Andrzej Piaseczny

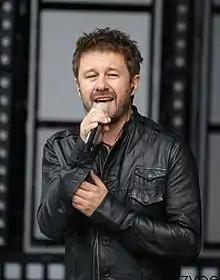
Andrzej Piaseczny, 2009

On 7 April 2008, on the occasion of the fifteen years of Piaseczny's artistic activity, album entitled "15 dni" was released. "15 dni" featured his most popular songs and two new songs: „Komu potrzebny żal” and „15 dni”. At the end of March 2009, his fourth solo album entitled "Spis rzeczy ulubionych" was released. The album was composed by Seweryn Krajewski. One of the singles from the album - "Chodź, przytul, przebacz", was honored in the music program "Hit Generator". On 30 November 2008 Piaseczny and Seweryn Krajewski's concert album titled "Na przekór nowym czasom – live" was released.